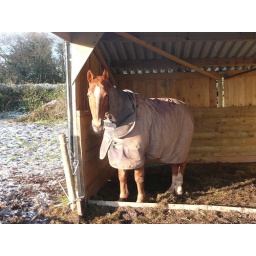
Rocky in the horse house